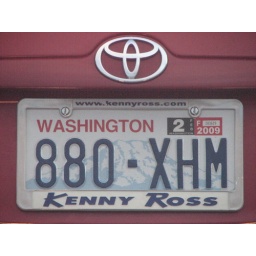
The liscense plate of the car in front of me, while driving up to Mike and Keri's.